Lucifer's Women

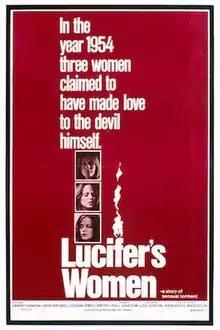

Lucifer's Women is a 1974 American exploitation horror film directed by Paul Aratow and starring Larry Hankin, Jane Brunel-Cohen, Norman Pierce, and Paul Thomas. Its plot follows John Wainright, an acclaimed writer-turned-illusionist who, after researching the occult, comes to find he is a reincarnation of Svengali; he subsequently comes to assist his publisher, Stephen, in courting Trilby, a naive nightclub dancer, to become a human sacrifice in Stephen's Satanic cult.